Dönhoff

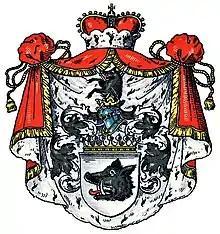
Coat of arms of the House of Dönhoff

The House of Dönhoff (Polish: Denhoff, sometimes also Doenhoff) was an old and influential German noble family, which later also became part of the Polish nobility.